2011 California Golden Bears football team

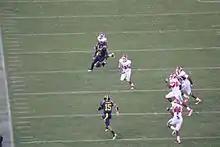
Zach Maynard scrambles for 19 yards in his first Cal start.

The third meeting between Cal and Fresno State was a neutral-site game played at Candlestick Park in San Francisco. It saw both quarterbacks each start their first career games for their respective teams: Cal's Zach Maynard had transferred from Buffalo in 2010, while Fresno State's Derek Carr had redshirted the previous season. On the opening drive Maynard's first pass was intercepted on the Cal 16-yard line and Fresno State was able to score first on a 9-yard run by running back Robbie Rouse. However, the Bears were able to rebound. Their second possession saw a 67-yard scoring drive put together which was capped off with a 1-yard touchdown run by running back Isi Sofele, although the PAT was blocked. On their third possession of the game, Sofele was able to break free for a 39-yard run, but the PAT was blocked again. The Bears scored for a third time on their fourth possession when Maynard connected with wide receiver Marvin Jones for a 42-yard score. The Bulldogs had a chance to add some points at the beginning of the second quarter, but a 35-yard field goal missed. The Fresno State defense was able to keep Cal scoreless, and with Cal backed up on its own 6-yard line, were able to capitalize on a botched snap that Sofele tried to recover in the Cal end zone, but was knocked lose for a fumble and recovered by the Bulldogs for a touchdown. This trimmed Cal's lead to 19–14 at the half.